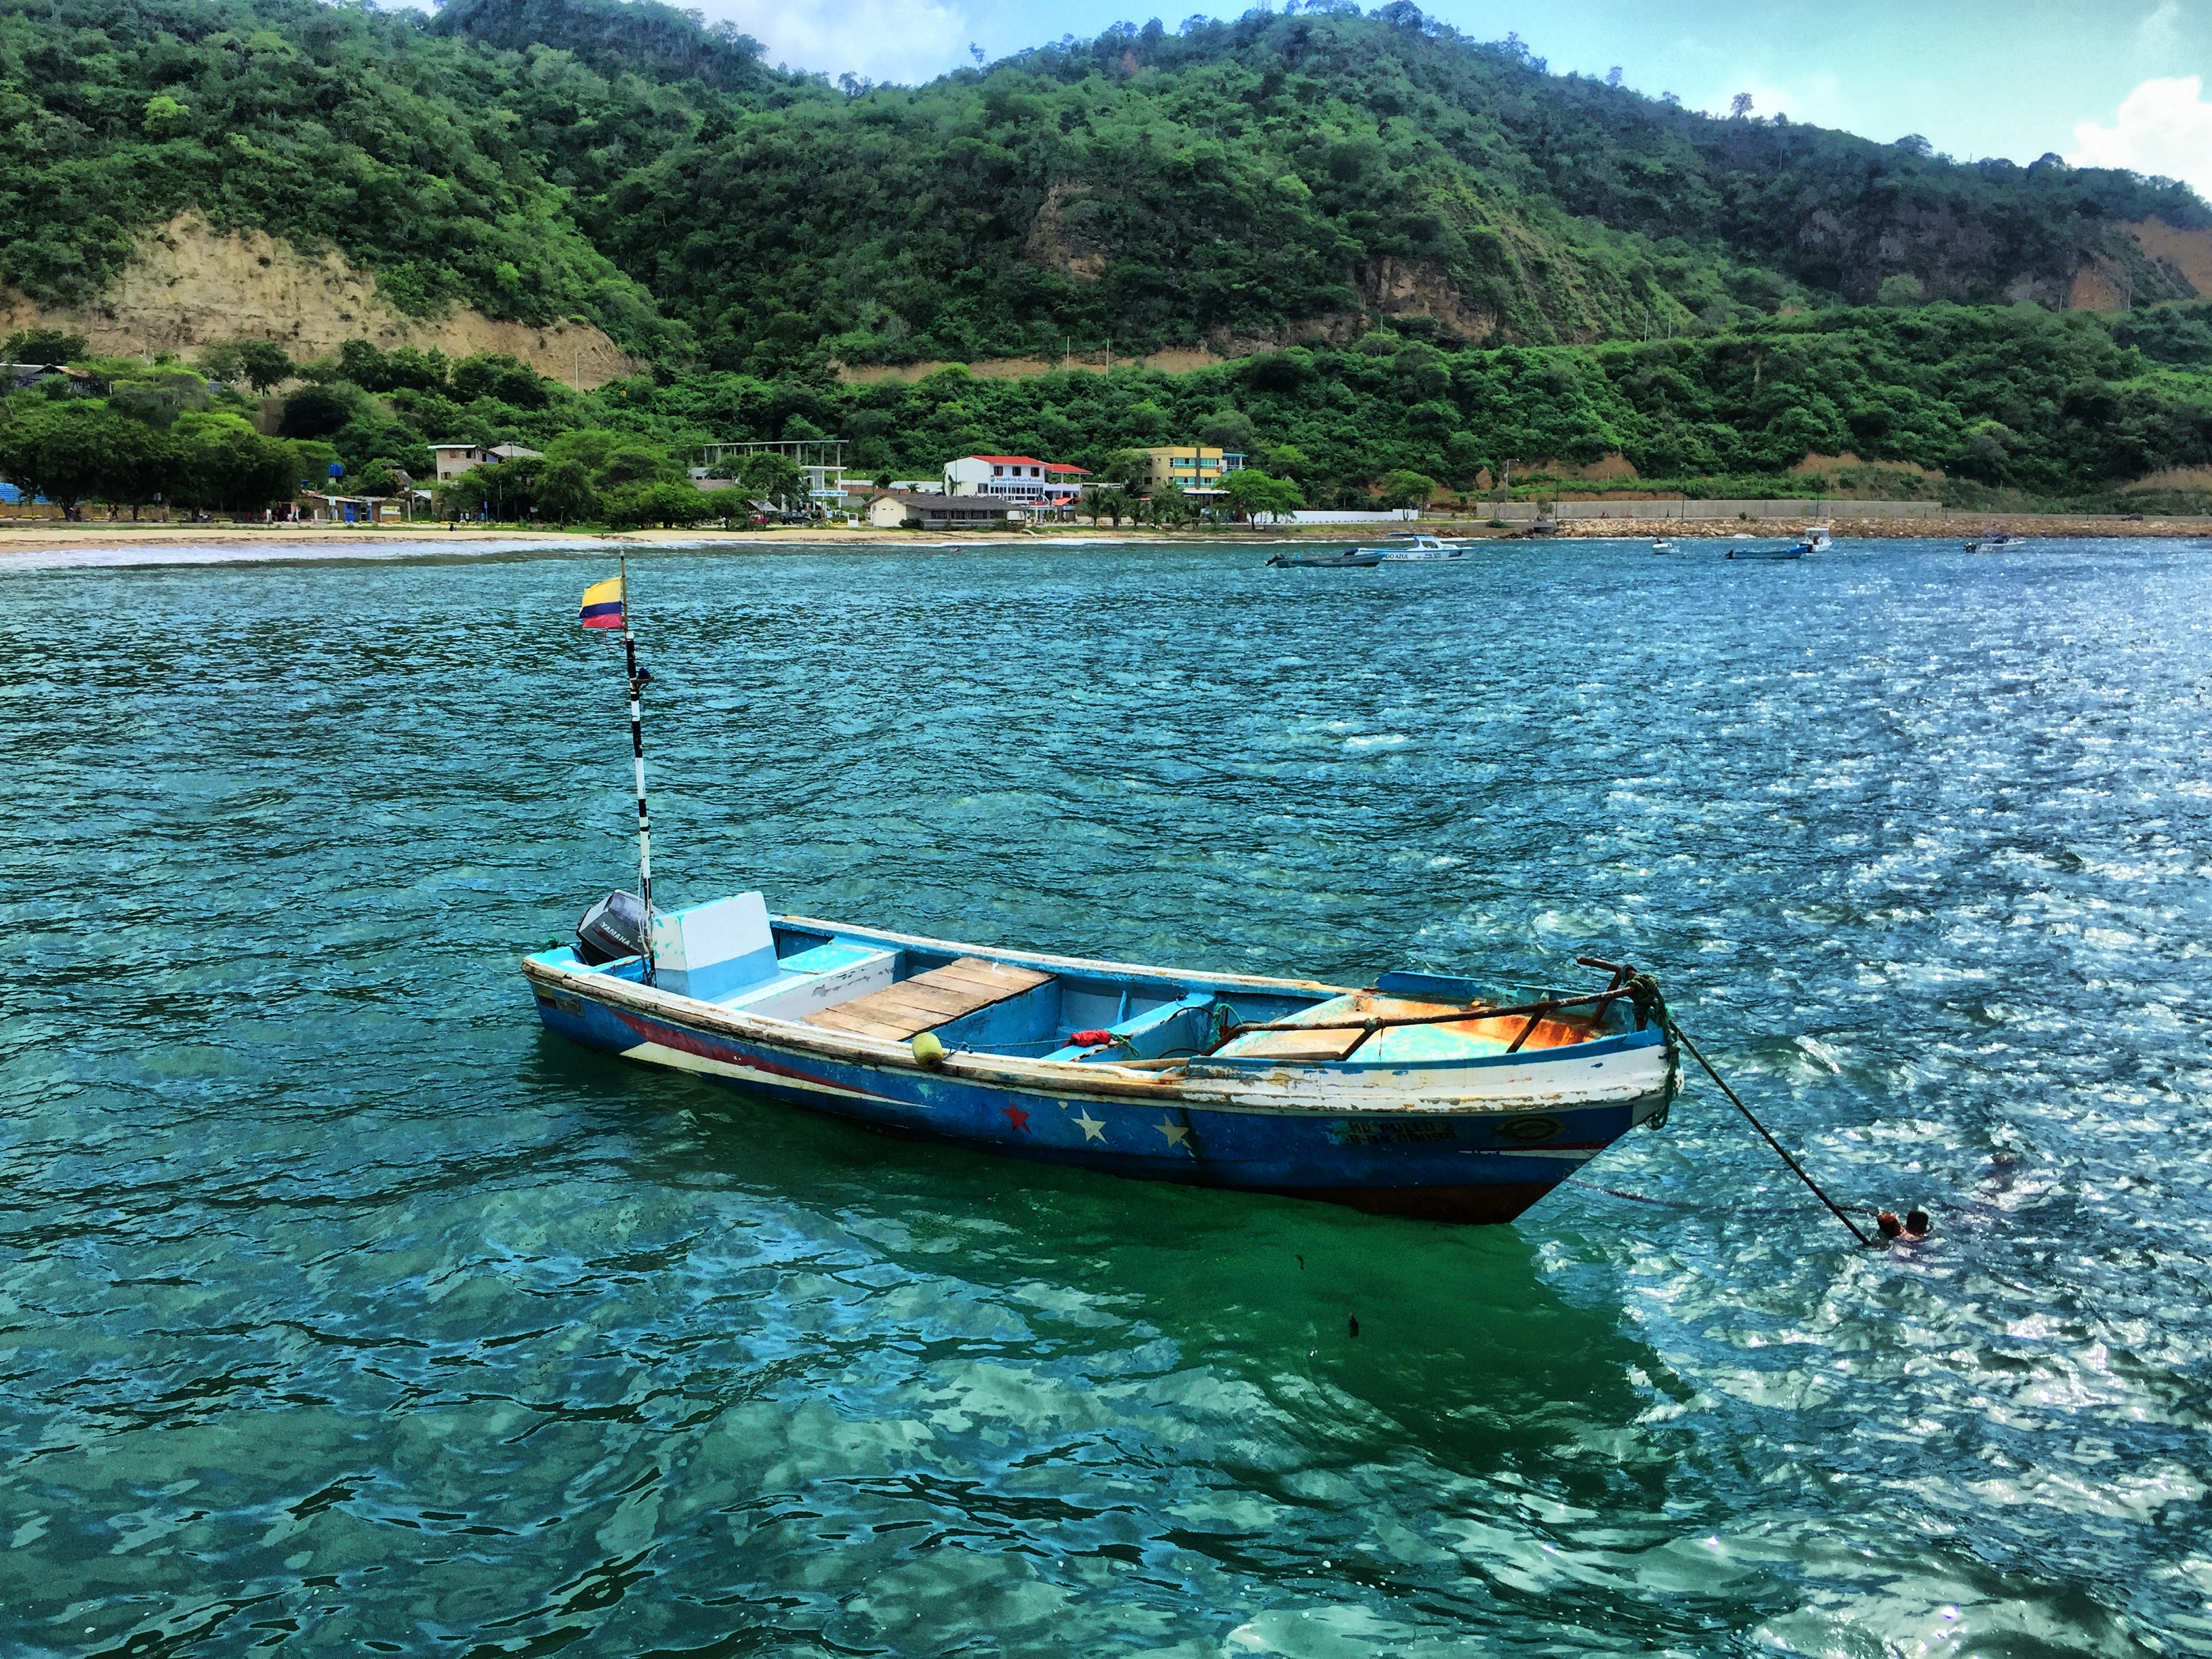
beach, landscape, sea, coast, tree, water, nature, ocean, mountain, sky, boat, lake, river, vacation, canoe, inlet, reflection, fisherman, bay, reservoir, tourism, leisure, waterway, hills, boating, watercraft, loch, soledad, browse, lake district, watercraft rowing, boats and boating equipment and supplies, water resources, plant community, coastal and oceanic landforms, water transportation